Peter Newsham

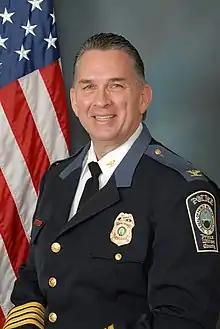
Newsham in 2021

Peter Newsham (born ) was the Chief of Police of the Metropolitan Police Department of the District of Columbia (MPD) from January 2017 to January 2021. He is currently Chief of the Prince William County Police Department in Virginia, having been appointed to that post in November 2020.